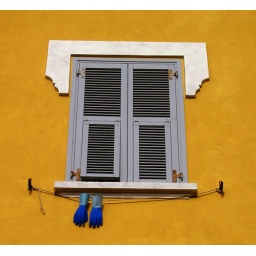
I found that window in a small street in Orbetello near Monte Argentario in Souther Tyscany